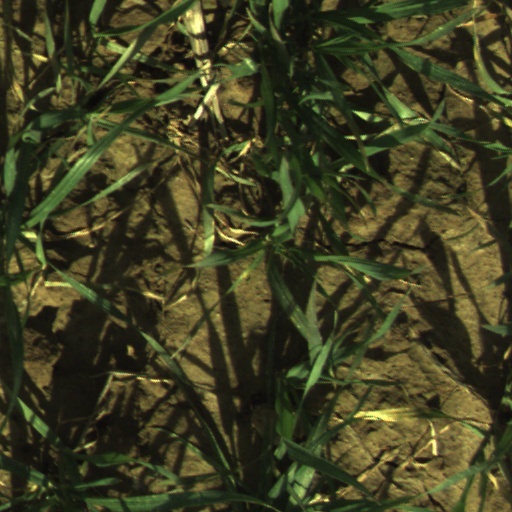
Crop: wheat